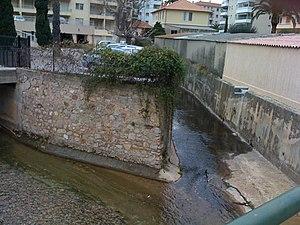
Confluent de la Sauvette et du Roubaud à Hyères
Le Roubaud est un ru sec et un petit fleuve côtier du département du Var, en région Provence-Alpes-Côte d'Azur, de 8,3 km de longueur.